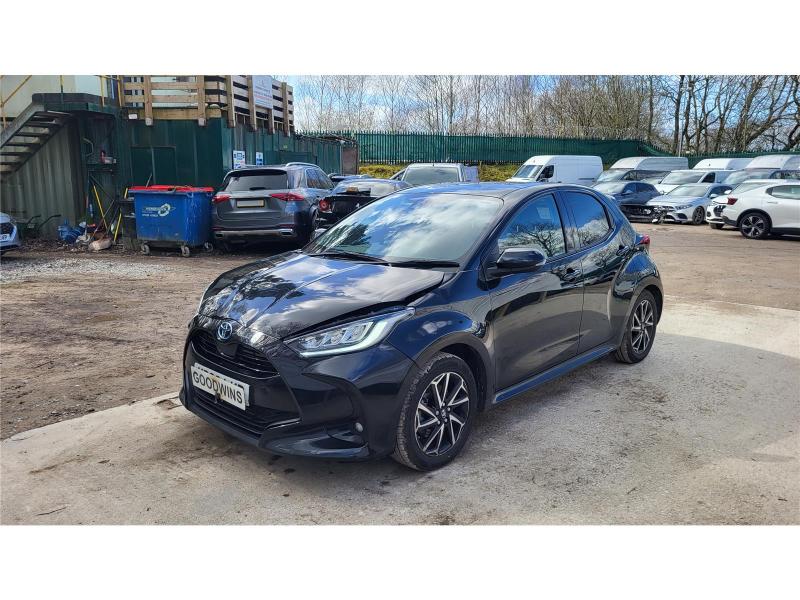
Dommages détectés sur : capot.
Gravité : mineur